Vä Church

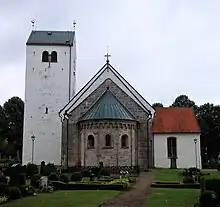
View of the church from the east, showing the well-preserved original apse

Vä Church is one of the oldest stone churches in Scania. Several letters of donation from the 12th century, preserved through later copies, show that the church was donated by the Danish queen consort Sophia of Minsk and the king, Valdemar I of Denmark, to Premonstratensian monks some time after its construction. Contrary to what was common practice at the time, the letters of donation mention her name together with that of the king. This may indicate that the church and its incomes were the personal inheritance of the queen, rather than the king.